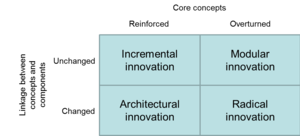
Typologie des innovations
L'innovation est la recherche constante d'améliorations de l'existant, par contraste avec l'invention, qui vise à créer du nouveau. Dans le domaine économique, l'innovation se traduit par la conception d'un nouveau produit, service, processus de fabrication ou d'organisation pouvant être directement implémenté dans l'appareil productif et répondant aux besoins du consommateur. Elle se distingue ainsi de l'invention ou de la découverte par le fait qu'elle puisse être immédiatement mise en œuvre par les entreprises dans le but d'obtenir un avantage compétitif.